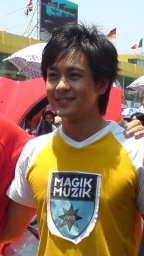
หลิน จื้ออิ่ง

infobox person
| name = จิมมี หลิน
| image = Jimmy_Lin.jpg
| caption = จิมมี่ หลินในจูไห่ ปี 2006
| birth_place = ไทเป, ไต้หวัน
| occupation = นักแสดง นักร้อง นักขับรถแข่ง ผู้ประกอบการ ช่างภาพ
| years_active = 1992-ปัจจุบัน
| spouse = เคลลี เฉิน (แต่งงานปี 2009)
หลิน จื้ออิ่ง (; ; เกิด 15 ตุลาคม ค.ศ. 1974) เป็นนักร้อง นักแสดง และนักแข่งรถชาวไต้หวัน เขามีชื่อเสียงมากในไต้หวันรวมถึงประเทศไทยด้วย และเป็นหนึ่งในสี่นักร้องจตุรเทพวัยรุ่น (The Little Four Heavenly Kings) ของไต้หวันด้วย มีผลงานเพลง ผลงานภาพยนตร์และละครอย่างมากมาย โดยเขาได้รับการตอบรับดีอย่างมากมายจากประชาชนตั้งแต่เปิดตัว จนได้รับฉายา "ไอ้หนุ่มสลาตัน" เนื่องจากมีชื่อเสียงโด่งดังอย่างมากในเวลาอันรวดเร็ว
== ประวัติส่วนตัว ==
หลิน จื้ออิ่งเกิดเมื่อวันที่ 15 ตุลาคม พ.ศ. 2517 ที่กรุงไทเป ประเทศไต้หวัน มีส่วนสูง 173 นับถือศาสนาพุทธ เป็นลูกคนที่ 2 ในจำนวน 5 คน มีพี่ชาย 1 คน น้องชาย 2 คนและน้องสาวอีก 1 คน เรียนชั้นอนุบาลที่โรงเรียนจงเสี้ยวเสี่ยวเสวีย จากนั้นต่อชั้นมัธยมที่วิทยาลัยศิลปะหัวกัง วิชาเอกการแสดง วิชาโทถ่ายภาพ พูดได้ทั้งภาษาจีนกลาง ฮกเกี้ยน อังกฤษ และกวางตุ้ง ยามว่างงานชอบท่องเที่ยว ดูหนัง
หลิน จื้ออิ่งเข้าวงการปี ค.ศ. 1991 โดยแมวมองมาพบเขาขณะกำลังแสดงละครเวทีจึงได้ทาบทาม แต่ครั้งแรกเขาได้ตอบปฏิเสธ จึงถูกตามตื๊อหลายครั้งก็ยังไม่ยินดี ก่อนที่จะยอมตกลงโดยมีคุณพ่อเป็นผู้ดูแลผลประโยชน์ให้ ต้นปี ค.ศ. 1992 จึงได้ออกอัลบั้มชุดแรกชื่อ "ปู๋ซื่อเหม่ยเก้อเลี่ยนชวี้โตวโหย่วเหม่ยห่าวหุยอี้" แปลว่า "ใช่ว่าเพลงรักทุกเพลงจะมีความหลังที่งดงาม" กระแสความนิยมที่เพิ่มขึ้นเร็วมากบวกกับขณะนั้นมีพายุพัดเข้าเกาะฮ่องกง ทำให้ได้รับฉายาจากสื่อมวลชนว่า "ไอ้หนุ่มสลาตัน" หรือ "สลาตันน้อย"
หลังจากนั้นไม่นานก็เกิดอาการ "หลิน จื้ออิ่งฟีเวอร์" ระบาดทั่วเอเชีย ด้วยลีลาการเต้นเร่าร้อนและผลงานเพลงที่ออกมาค่อนข้างถี่ และยอดขายก็ดีมาก ทำให้ได้รับรางวัลนักร้องหน้าใหม่ยอดเยี่ยม นักร้องเพลงจีนกลางยอดเยี่ยม นักร้องยอดนิยม และรางวัลแผ่นเสียงทองคำอีกมากมาย ฯลฯ
เขามีงานภาพยนตร์หลายเรื่องและอัลบั้มอีกหลายชุด รวมทั้งทัวร์คอนเสิร์ตทั่วโลกทั้งแคนาดา อเมริกา ยุโรป เกาหลี จีน ไต้หวัน มาเลเซีย อินโดนีเซีย และประเทศไทย เมื่อวันที่ 5 ธ.ค. 2536 ที่เอ็มบีเคฮอลล์
ในช่วงปลายปี พ.ศ. 2539 จิมมี่ได้รับการโหวตให้อยู่ในอันดับ 5 ของตำแหน่ง 1 ใน 10 ขวัญใจวัยรุ่นไต้หวันและออกอัลบั้มชุดใหม่ชื่อ Expect ในเดือนธันวาคมปีเดียวกัน และได้รับการกล่าวขานให้เป็นนักร้องจตุรเทพวัยรุ่น (The Little Four Heavenly Kings) ซึ่งประกอบด้วย เจิน เฉิงอู่ หรือ ทาเคชิ คาเนชิโร, ซู โหย่วเผิงและอู๋ ฉีหลง ในเดือนมกราคมปี พ.ศ. 2540 ได้ถ่ายโฆษณาให้กับรัฐบาลเพื่อประชาสัมพันธ์ให้ประชาชนทราบ โดยเฉพาะวัยรุ่นให้ไกลห่างจากยาเสพติด และจนมาถึงการเลิกสูบบุหรี่ โฆษณานี้เป็นเรื่องจริงของคนที่ต้องเสียอนาคตไปเพราะติดบุหรี่และยาเสพติด ซึ่งได้รับเสียงตอบรับดีมาก
หลังจากที่หลิน จื้ออิ่งกลับจากการถูกเรียกไปฝึกทหารของไต้หวัน เมื่อวันที่ 15 พ.ย. พ.ศ. 2539 ก็เริ่มกลับมาทำงานเพลงอย่างเต็มตัวอีกครั้ง นอกจากนั้นยังสร้างร้านเวิร์กช็อบของตัวเองชื่อ Jimmy Creative และสตูวิดีโอถ่ายรูปในไทเป ไต้หวัน ชื่อ Always ซึ่งเป็นชื่อเดียวกับหนังที่หลิน จื้ออิ่ง ชื่นชอบ ไม่เพียงเท่านี้ หลิน จื้ออิ่งยังได้เขียนหนังสือเกี่ยวกับชีวิตของเขาช่วงเป็นทหารเกณฑ์ด้วย ชื่อภาษาจีนว่า “ต้าปิงยื้อจี้” แปลเป็นไทยว่า บันทึกทหาร เป็นงานเขียนเล่มแรกในชีวิตของดาราหนุ่มที่เขียนเล่าจากประสบการณ์ตอนเป็น ทหารเกณฑ์ในช่วงปี 2537-2539 ออกวางแผงในปี 2540 ที่ไต้หวันบ้านเกิด
ปัจจุบันหลิน จื้ออิ่งไม่สังกัดค่ายไหน ตั้งบริษัท Jimmy Creative Co, Ltd. ทำธุรกิจร้านถ่ายภาพ มี 3 สาขา และจัดตั้งแฟนคลับขึ้นใหม่ชื่อว่า "อิ่งโหย่วหุ้ย" (Jimmy Lin International Fan Club) จากนั้นเซ็นสัญญาให้ บริษัท FORWARD MUSIC ไต้หวัน และ EMI ฮ่องกง ดูแลเรื่องจัดจำหน่าย โดยมีผลงานเพลงเกิน 10 อัลบั้ม ชุดที่ 10 คือ “หนานเหยินชื่อเหินห่าวเพียนเตอ” (ผู้ชายหลอกง่าย)
หลิน จื้ออิ่งมีผลงานละครและภาพยนตร์อย่างมากมาย เช่น นาจา เดชเซียวฮื่อยี้ โคมวิเศษ และแปดเทพอสูรมังกรฟ้า
== ผลงานการแสดง ==
=== ละคร ===
* A Legend of Shaolin Temple 2 รับบท Li Shi Min (2011)
* My Lucky Star รับบท Zhong Tian Qi (TTV/SETTV, 2007)
* Liao Zhai Zhi Yi Xiao Cui รับบท Wang Yuan Feng (2004)
* Shu Jian Qing Xia Liu San Bian รับบท Liu San Bian (2004)
* Tian Long Ba Bu รับบท Duan Yu (CCTV, 2003)
* Secretly Loving You (2002, guest)
* The Monkey King รับบท Na Ja (TVB, 2002)
* The Legendary Siblings 2 รับบท Jiang Fei Yu and Xiao Yu Er (2002)
* Feng Chen Wu Die รับบท Lu Meng Shan (2001)
* Lotus Lantern รับบท Chen Xiang (2000)
* Master Swordsman Lu Xiao Feng รับบท Lu Xiao Feng (2000)
* The Legendary Siblings รับบท Xiao Yu Er (1999)
=== ภาพยนตร์ ===
* Flying with You (2012)
* Brother (2005)
* Wolf (2004)
* I Love How You Love Me (2004)
* Long Hu Ying Xiong (2003)
* My Heart Will Go On (2001)
* Red Word (1999)
* Chivalrous Legend (1998)
* Heavenly Legend (1998)
* Forever Friends (1995)
* Grandpa's Love (1994)
* No Sir 3 (1994)
* Shaolin Popeye (1993)
* Vampire Family (1993)
* Boys are Easy (1993)
* End of the Road (1993)
* Flying Dagger (1992)
* Butterfly and Sword (1992)
* To Miss with Love (1992)
== รางวัล ==
== อ้างอิง ==
== แหล่งข้อมูลอื่น ==
*
*
*
* 林志颖台北吉米工作室 Jimmy Creatives Studio
* 林志颖 新浪微博 Jimmy Lin Weibo
* PingTzuo International Racing Sports Advisory Company
* Jimmy Lin Profile, Pictures, and Filmography - www.spcnet.tv
หมวดหมู่:นักร้องไต้หวัน
หมวดหมู่:นักแสดงไต้หวัน
หมวดหมู่:บุคคลจากไทเป